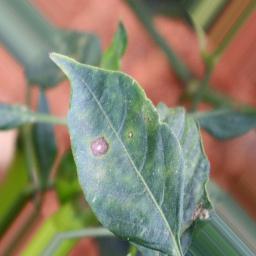
Label: cercospora